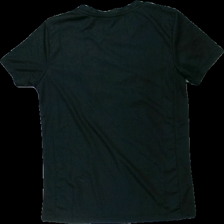
View: back
Type: T-shirt
Category: Children
Brand: Kappahl
Colors: Black, Yellow
Material: 100% polyester
Pattern: Other
Cut: Regular
Size: 140
Season: All
Trend: Sports
Damage location: bottom right
Damage 2 location: middle left
Damage 3 location: bottom right
Price range: 50-100
Recommended usage: Reuse
Description: svart tränings t-shirt med text på